Pojama

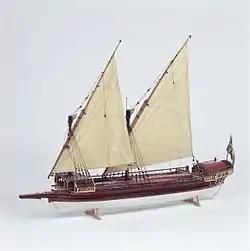
Contemporary model of an early 18th-century Swedish galley from the collections of the Maritime Museum in Stockholm. Small galleys like this one were a mainstay of the first Swedish coastal fleets.

In the early 18th century, the establishment of Russian naval power in the Baltic challenged the interests of Sweden, at the time one of the major powers in the Baltic. The Swedish empire at the time included territory in Northern Germany, all of modern Finland and most of the Baltic states, a dominion held together by the Baltic sea routes. Russian Tsar Peter the Great had established a new capital and naval base in Saint Petersburg in 1703. During the Great Northern War Sweden lost its Baltic state territories, and experienced destructive Russian raiding in Finland and along the chain of islands and archipelagos that stretched all the way from the Gulf of Finland to the capital of Stockholm. The traumatic experience led to the establishment of inshore flotillas of shallow-draft vessels. The first of these consisted mainly of smaller versions of the traditional Mediterranean warship, the galleys. Most of these more akin to galiots and were complemented with gun pram. The disastrous war against Russia 1741–1743 and the minor involvement in Prussia in the Seven Years' War 1757–1762 showed the need for further expansion and development of the inshore flotillas with more specialized vessels.